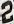
Number: 2